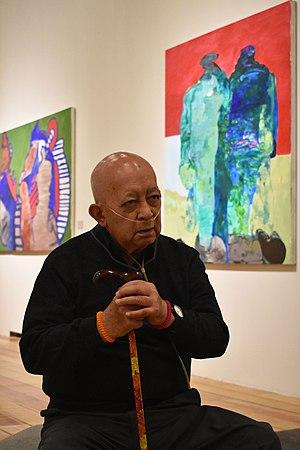
Gilberto Horacio Aceves Navarro, né le 24 septembre 1931 à Mexico et mort le 20 octobre 2019 dans la même ville, est un peintre et sculpteur mexicain.